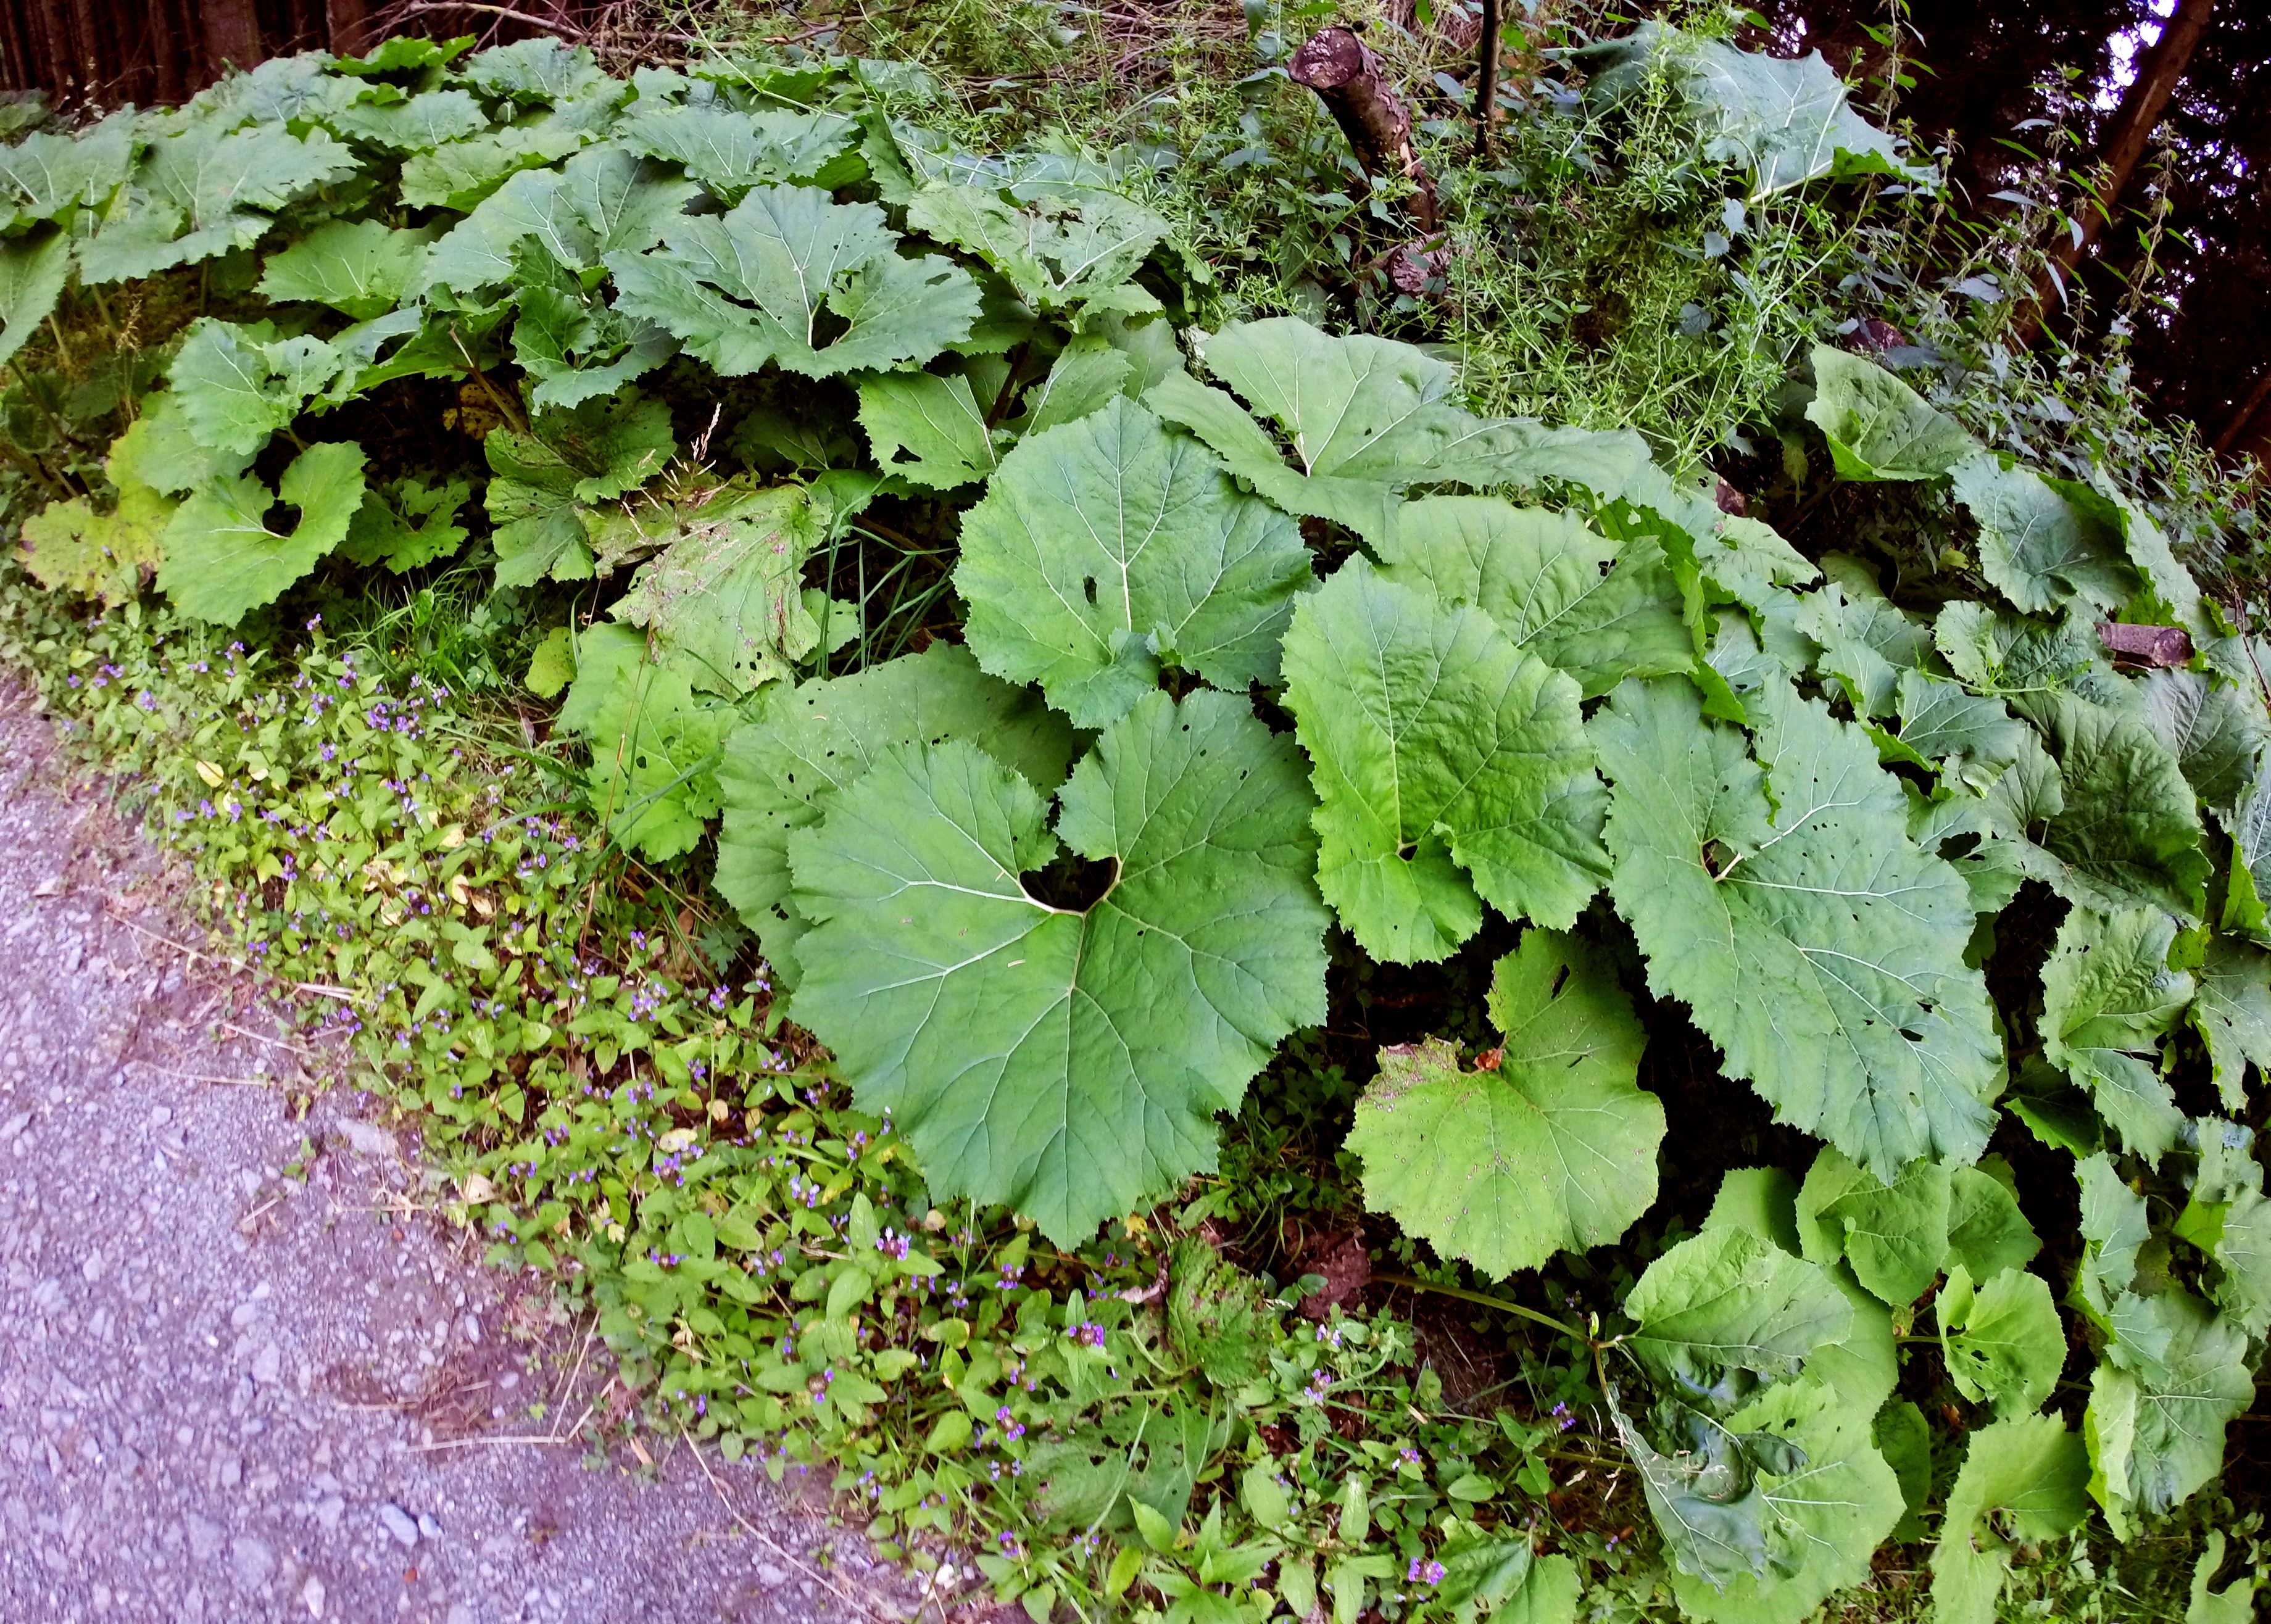
plant, hiking, trail, leaf, flower, bloom, love, heart, food, green, herb, produce, vegetable, garden, close, flowers, wild plant, heart shape, leaves, mountains, fantasy, flowering plant, mountain flower, sauerland, sweetheart, willingen, butterbur, annual plant, hochsauerland, land plant